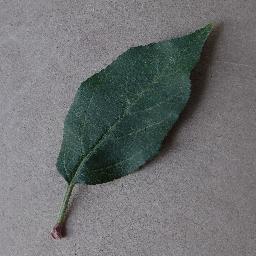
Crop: apple
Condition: healthy